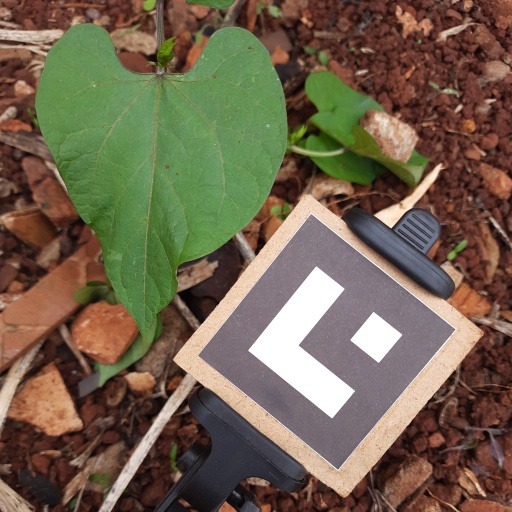
Observations: wavy surface, no eating holes, with soild dust, under shade